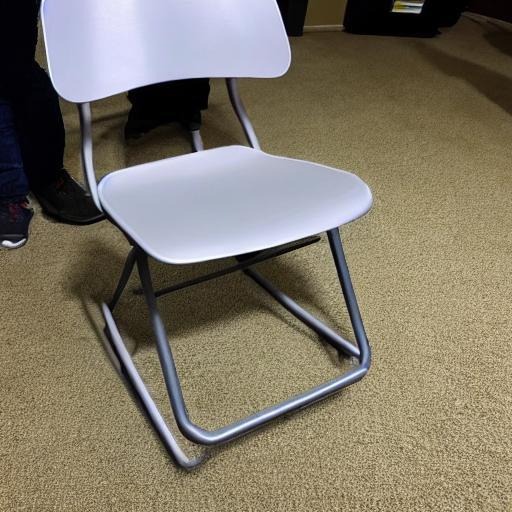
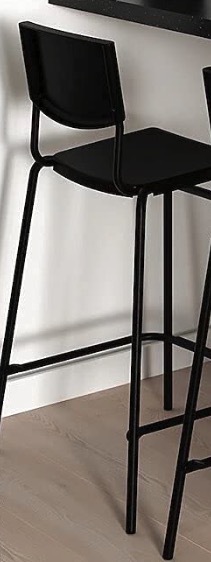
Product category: stool
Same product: no